Doylestown, Pennsylvania

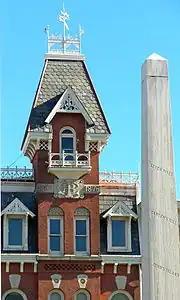
Downtown Doylestown

Doylestown Borough is in the Central Bucks School District. Schools located in Doylestown include: